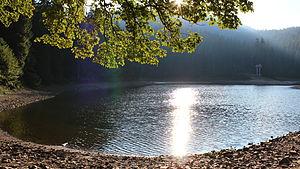
L’oblast de Transcarpatie est une subdivision administrative de l'Ukraine. Sa capitale est la ville d'Oujhorod.